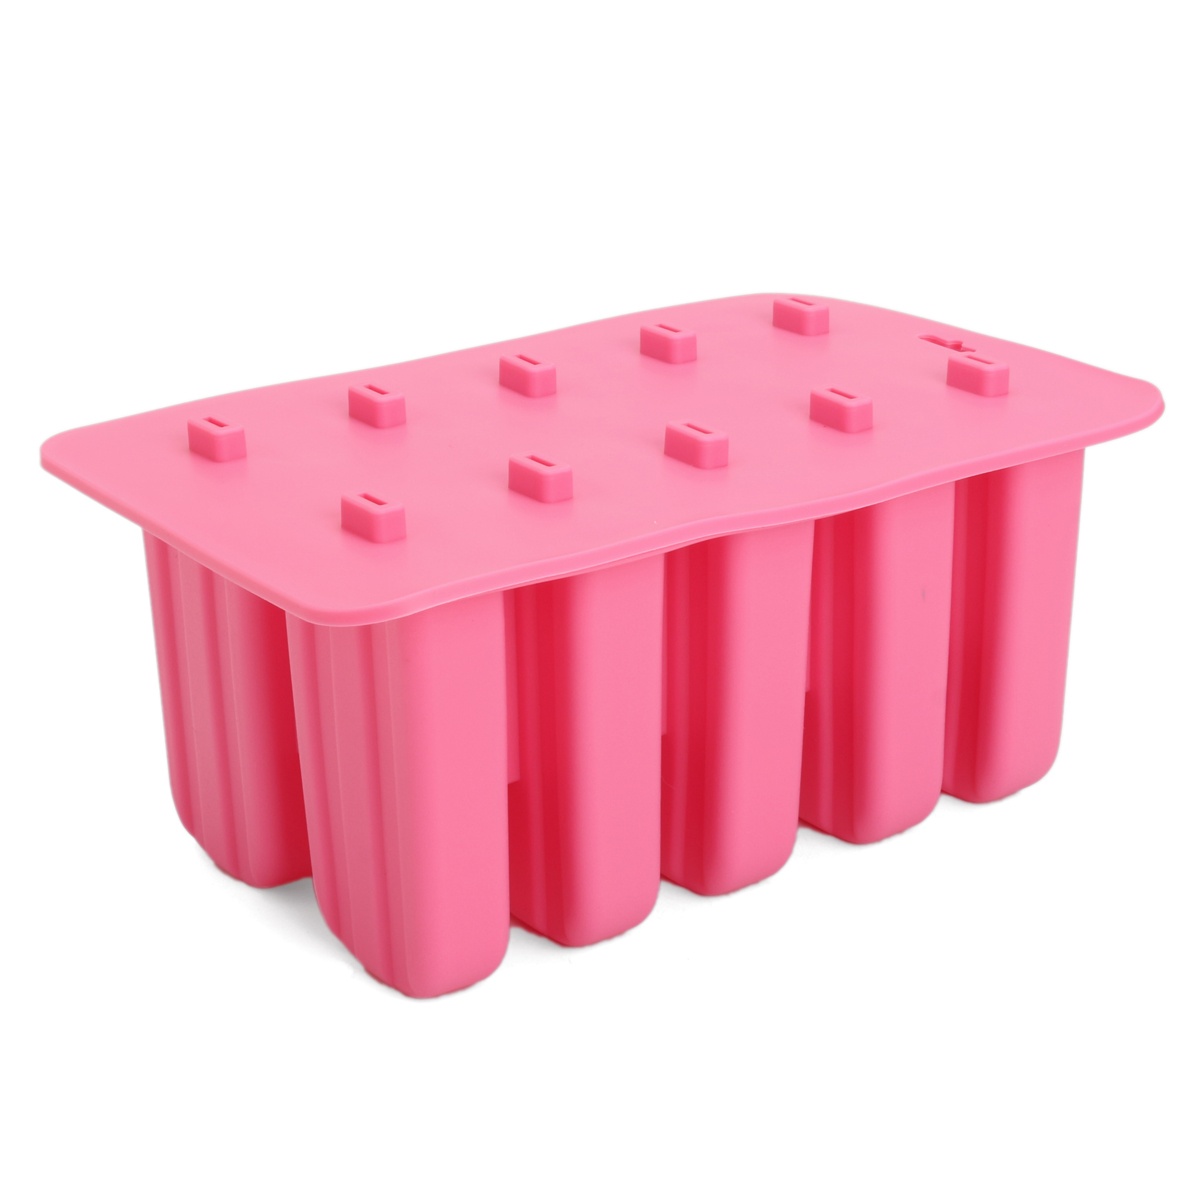
10-Cavity Frozen Ice Cream Pop Mold Maker Lolly Silicone Mould Tray Pan Kitchen DIY Stick
Specification: Type: Ice Pop Mold Material: Food Grade Silicone Color: Random Color Single Cavity Capacity: 95mL Package Included: 1 x Ice Pop Mold Features: - 10-cavity ice cream pop mold, completely reusable. - Freezer pop molds make a delicious spring and summer treat. - This frozen ice pop maker helps create 10 homemade ice pops. - Create treats using juices, purees, yogurt, applesauce, gelatin, fruit, ice cream and pudding - Durable plastic with lids to hold sticks upright and straight. - Perfect for DIY ice-lolly ,ice cream and pudding etc. Note: Don't contact with high temperature and sharp objects. Please place 2-3 minutes after freezing under normal temperature so that take out ice-lolly easily.
Brand: Shopify
Category: Home & Garden > Kitchen & Dining > Kitchen Appliance Accessories > Ice Crusher & Shaver Accessories > Ice Molds